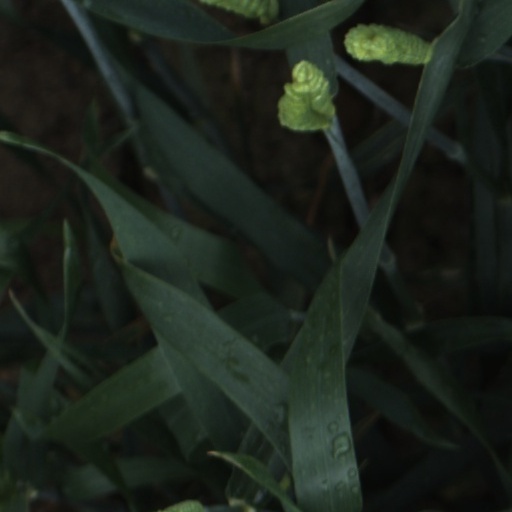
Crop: wheat